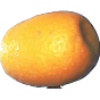
Label: Kumquats 1